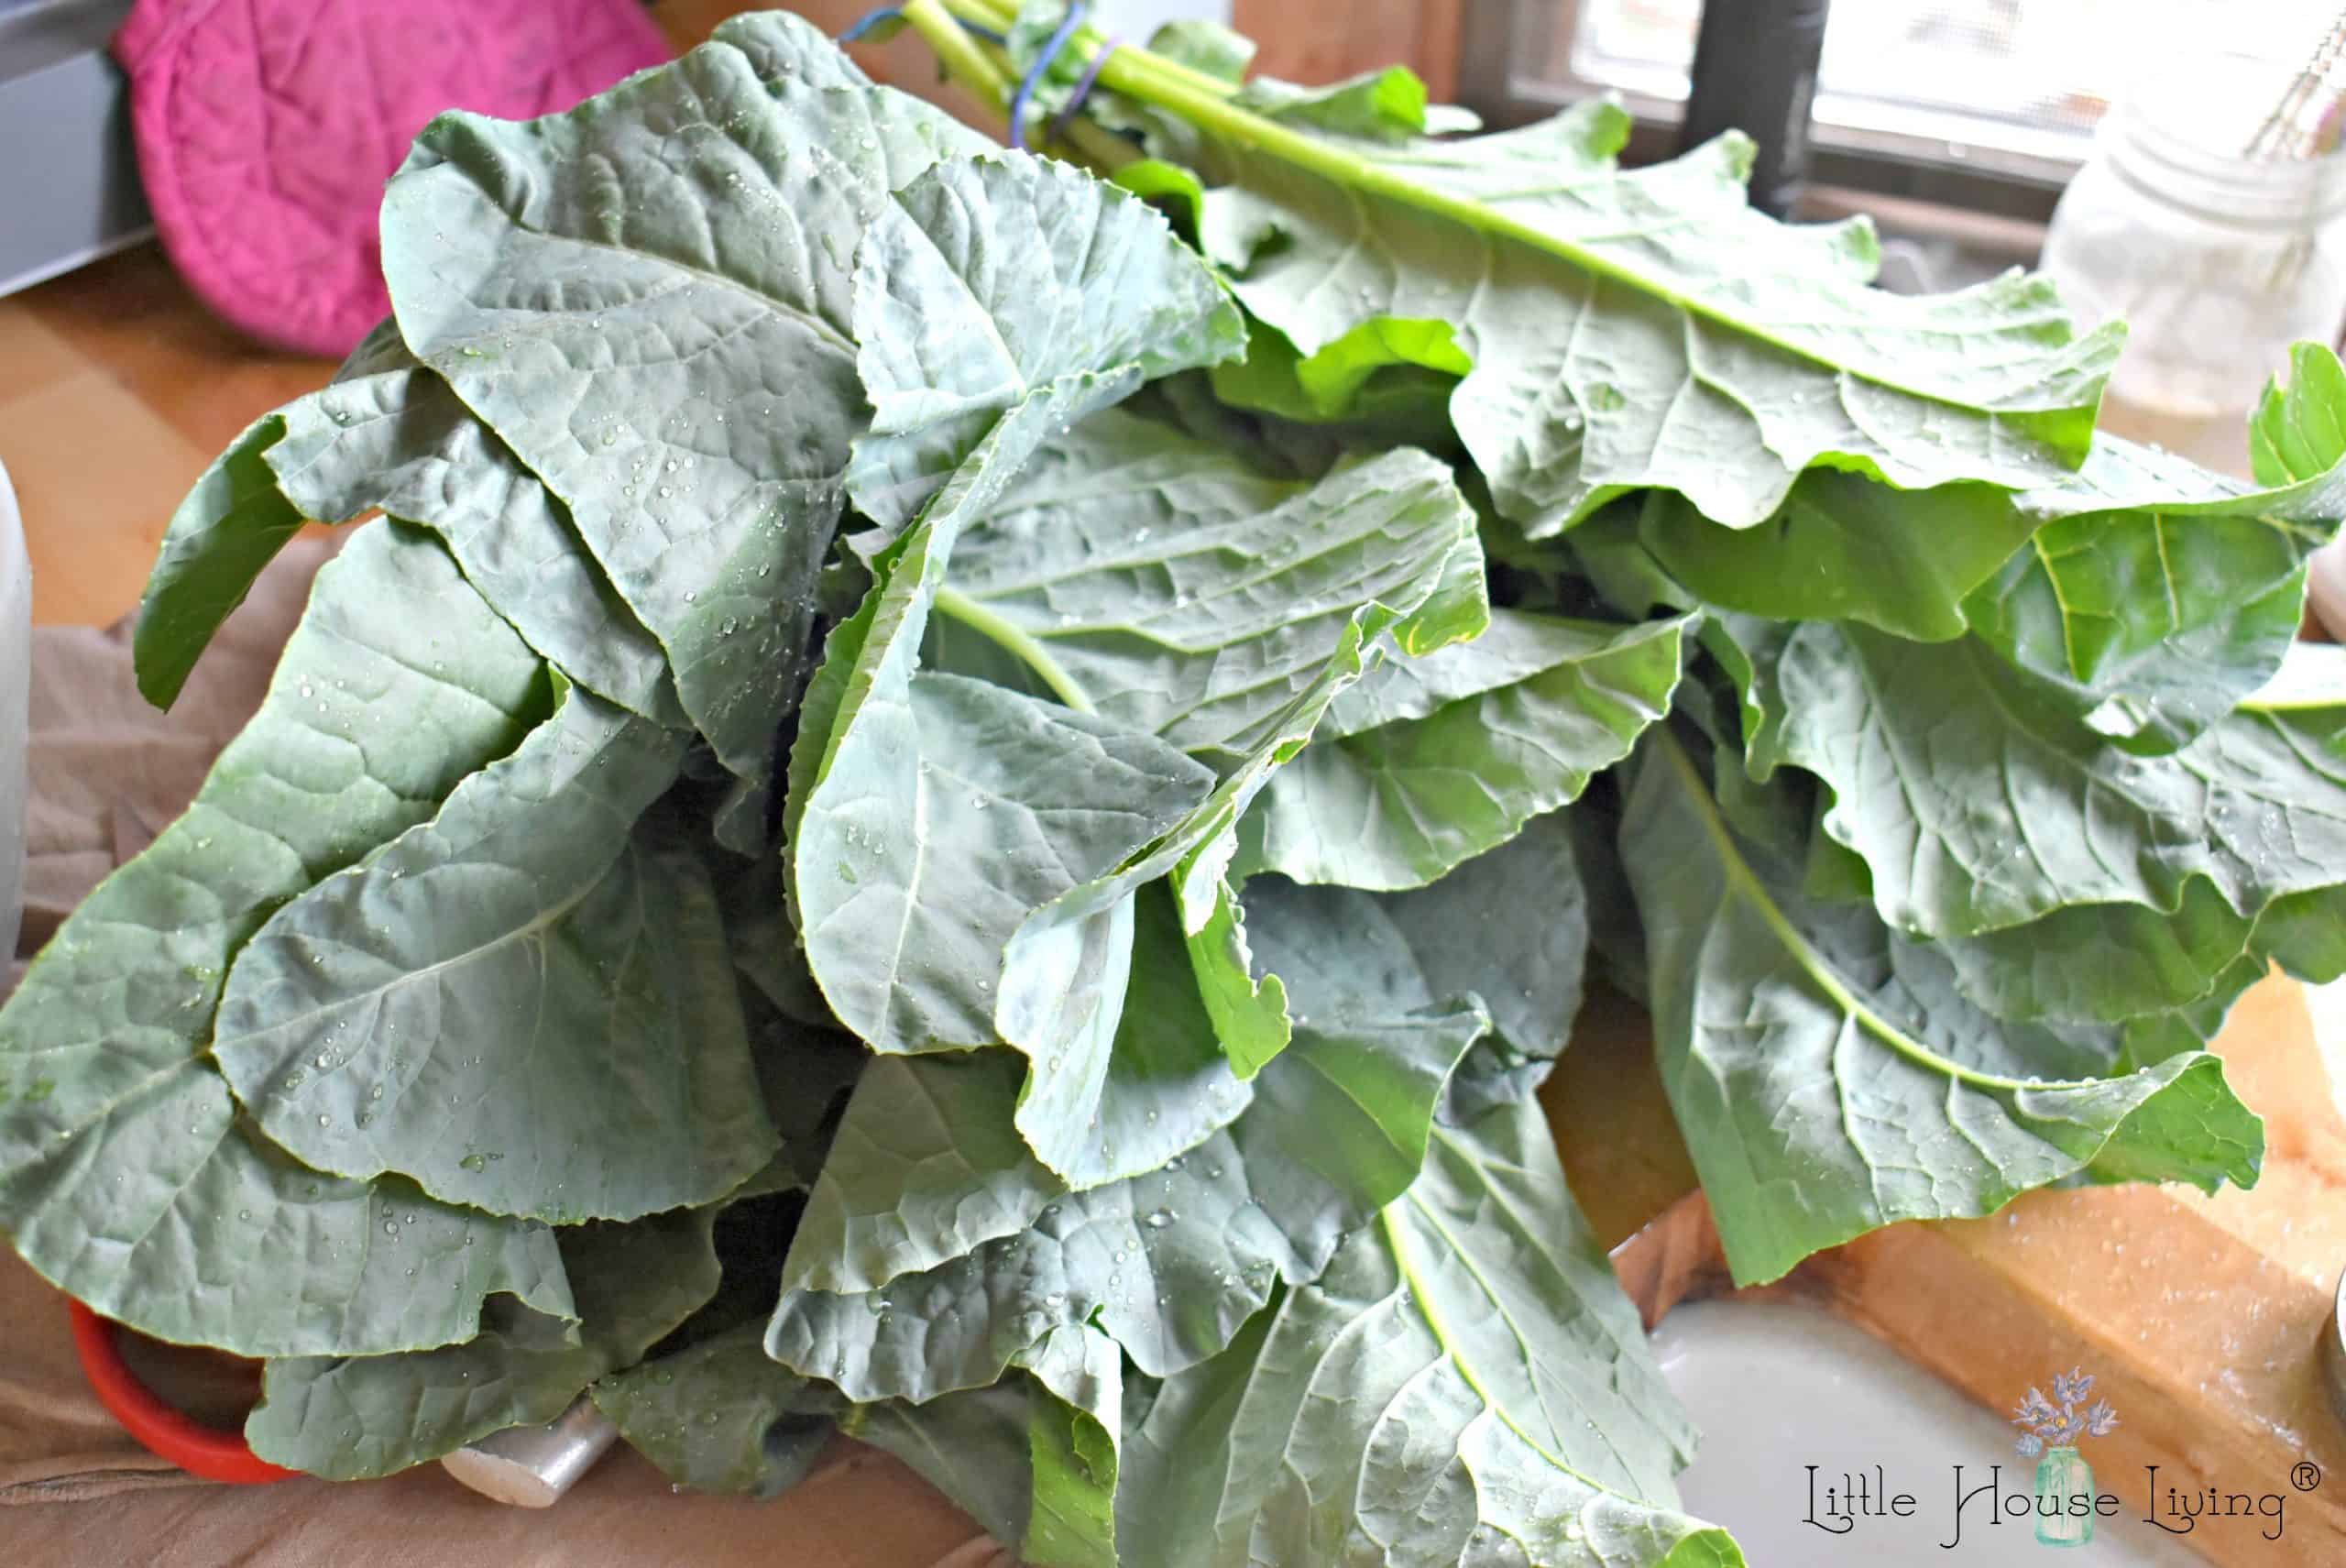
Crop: unknown
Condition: broccoli